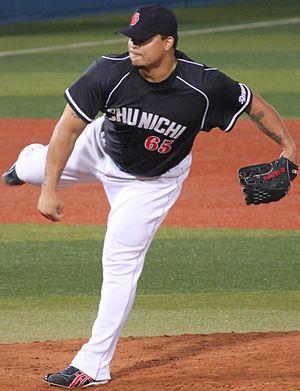
Warner Antonio Madrigal est un lanceur de relève droitier au baseball. Il a joué dans la Ligue majeure pour les Rangers du Texas en 2008 et 2009. En 2014, Madrigal évolue en ligues mineures dans l'organisation des Nationals de Washington. Il a passé une saison au Japon, en 2013 chez les Chunichi Dragons de la NPB.